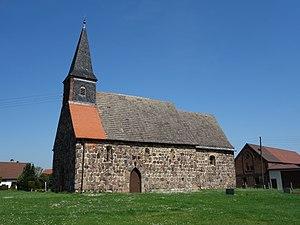
Vue du sud-sud-ouest de l'église à Zeuden , ville de Treuenbrietzen , arrondissement de Potsdam-Mittelmark , état fédéral de Brandebourg, Allemagne Object location52°